Qasr Ibrim

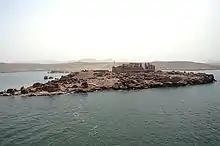
Island of Qasr Ibrim in the Lake Nasser.

During Roman times the town was one of the last bastions of paganism, its six temples converting to Christianity two centuries later than the rest of Egypt. It then became one of the main Christian centers in Lower Nubia. Christianity first came to Qasr Ibrim in the 6th century, but had little effect. It wasn't until the city became part of the kingdom of Makuria, in the early 8th century, that Qasr Ibrim became a center for Christianity. This continued even through the fifteenth century when the Makurian kingdom became Islamic. The city held out against Islam until the 16th century, when a unit of Bosnian soldiers, part of the Ottoman army, occupied the site. The Bosnian soldiers stayed on and eventually married into the local Nubian community, using part of the cathedral as a mosque.